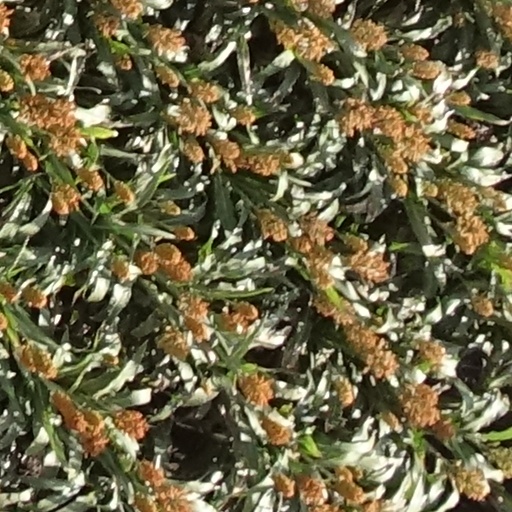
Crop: sorghum